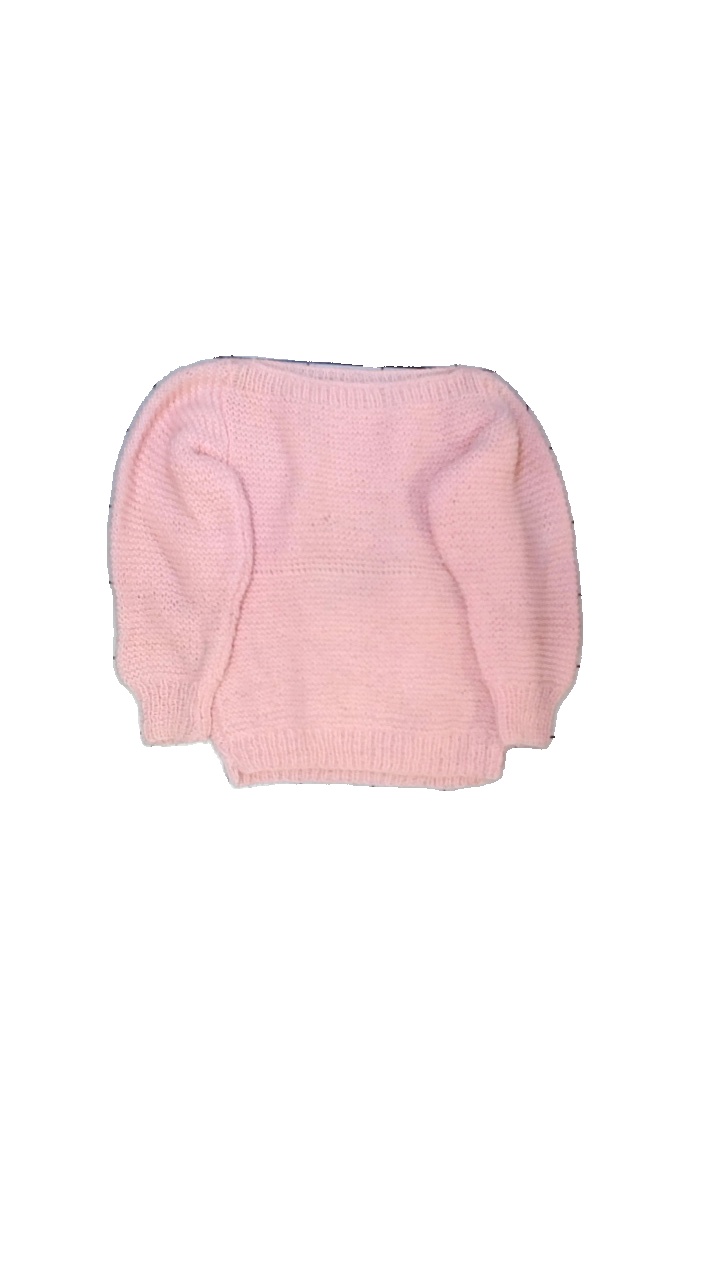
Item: Sweater (Children)
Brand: Missing
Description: Stickad sweater med rak skärning
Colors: Pink
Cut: None
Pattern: Other
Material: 73% akryl 27% nylon
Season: All
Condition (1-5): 4
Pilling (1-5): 4
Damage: litet hål/luddigt
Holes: Minor
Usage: Reuse
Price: <50